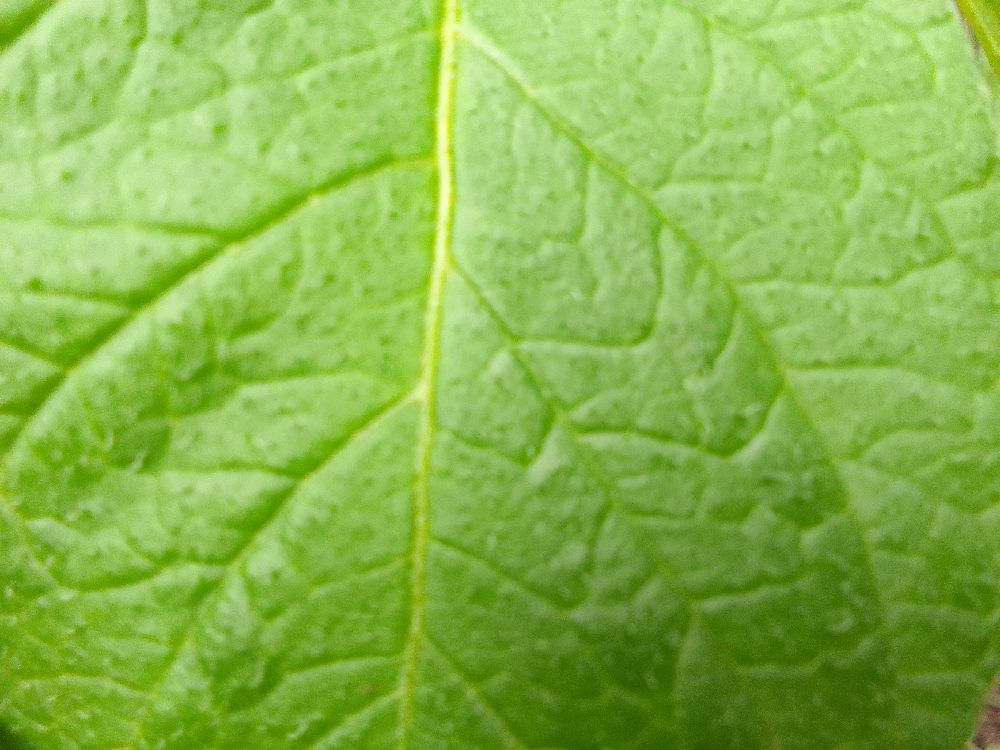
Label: Healthy